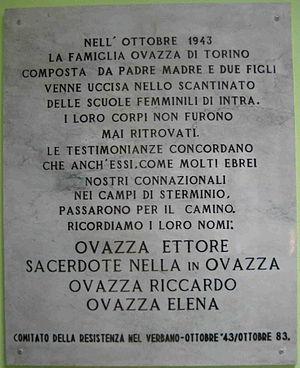
Ettore Ovazza était un banquier et homme d'affaires italien d'origine juive, ayant pris parti pour le fascisme.